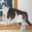
Label: cat